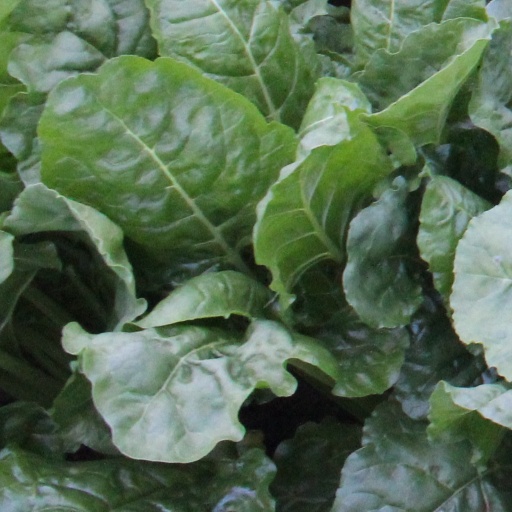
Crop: sugar beet